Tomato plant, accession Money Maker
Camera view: horizontal (90 deg, fisheye); turntable rotation: 60 degrees
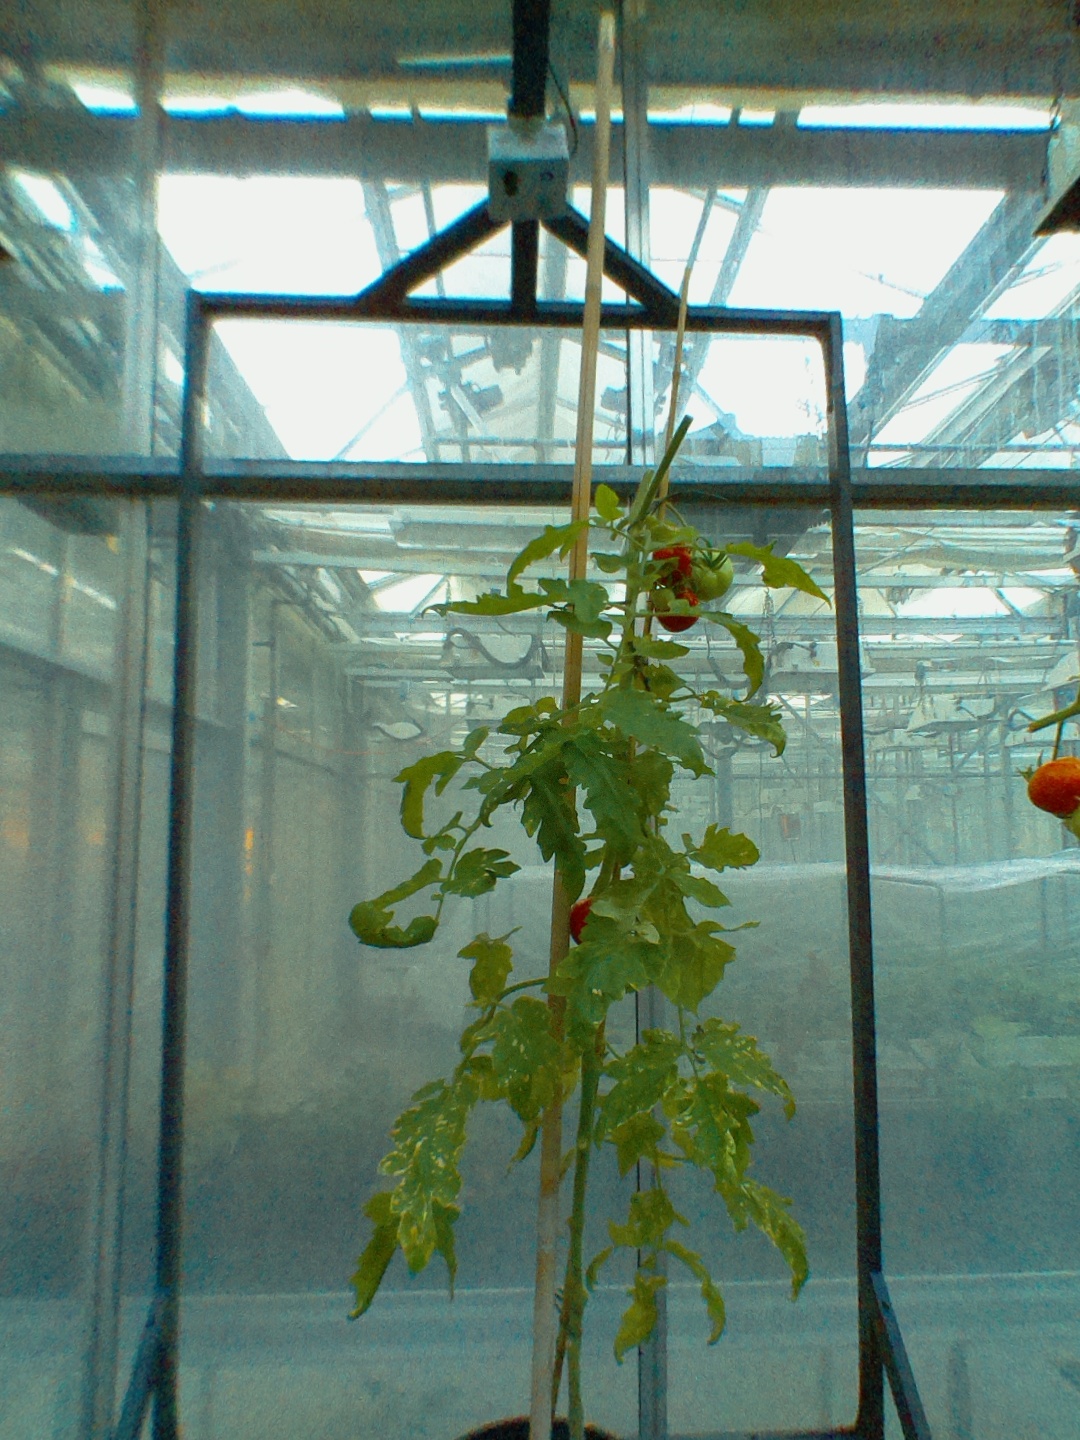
BBCH growth stage 88: 80%-90% of fruits show typical fully ripe color